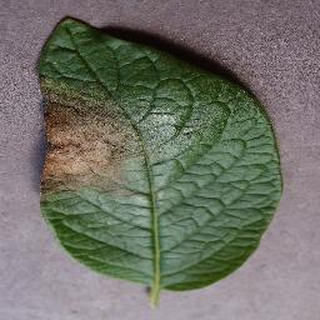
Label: potato_late_blight